Colonial history of Missouri

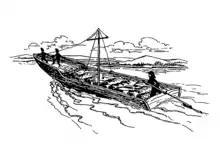
Most Missourians traveled longer distances by water, and large cargo was transported by bateaux (shown above).

By 1800, the population of Upper Louisiana was primarily concentrated in a few settlements along the Mississippi in present-day Missouri. Travel between towns was by the river. Subsistence agriculture was the primary economic activity, although most farmers also raised livestock. Fur trading, lead mining, and salt making were also significant economic activities for residents during the 1790s.